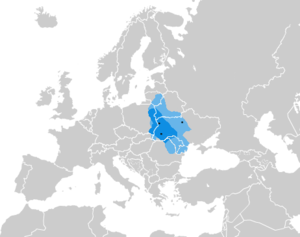
La principauté de Galicie-Volhynie, appelée aussi Galicie-Volhynie en français ou Rus' de Halych-Volodymyr, a été un État de l'Europe orientale formé par l'union des principautés ruthènes de Galicie et Volhynie à la fin du XIIᵉ siècle. Outre son territoire proprement-dit, la principauté étendait son influence sur ses vassaux : la principauté de Tourov et Pinsk et les principautés moldaves d'Onut, Soroca, Baïa et Bârlad.